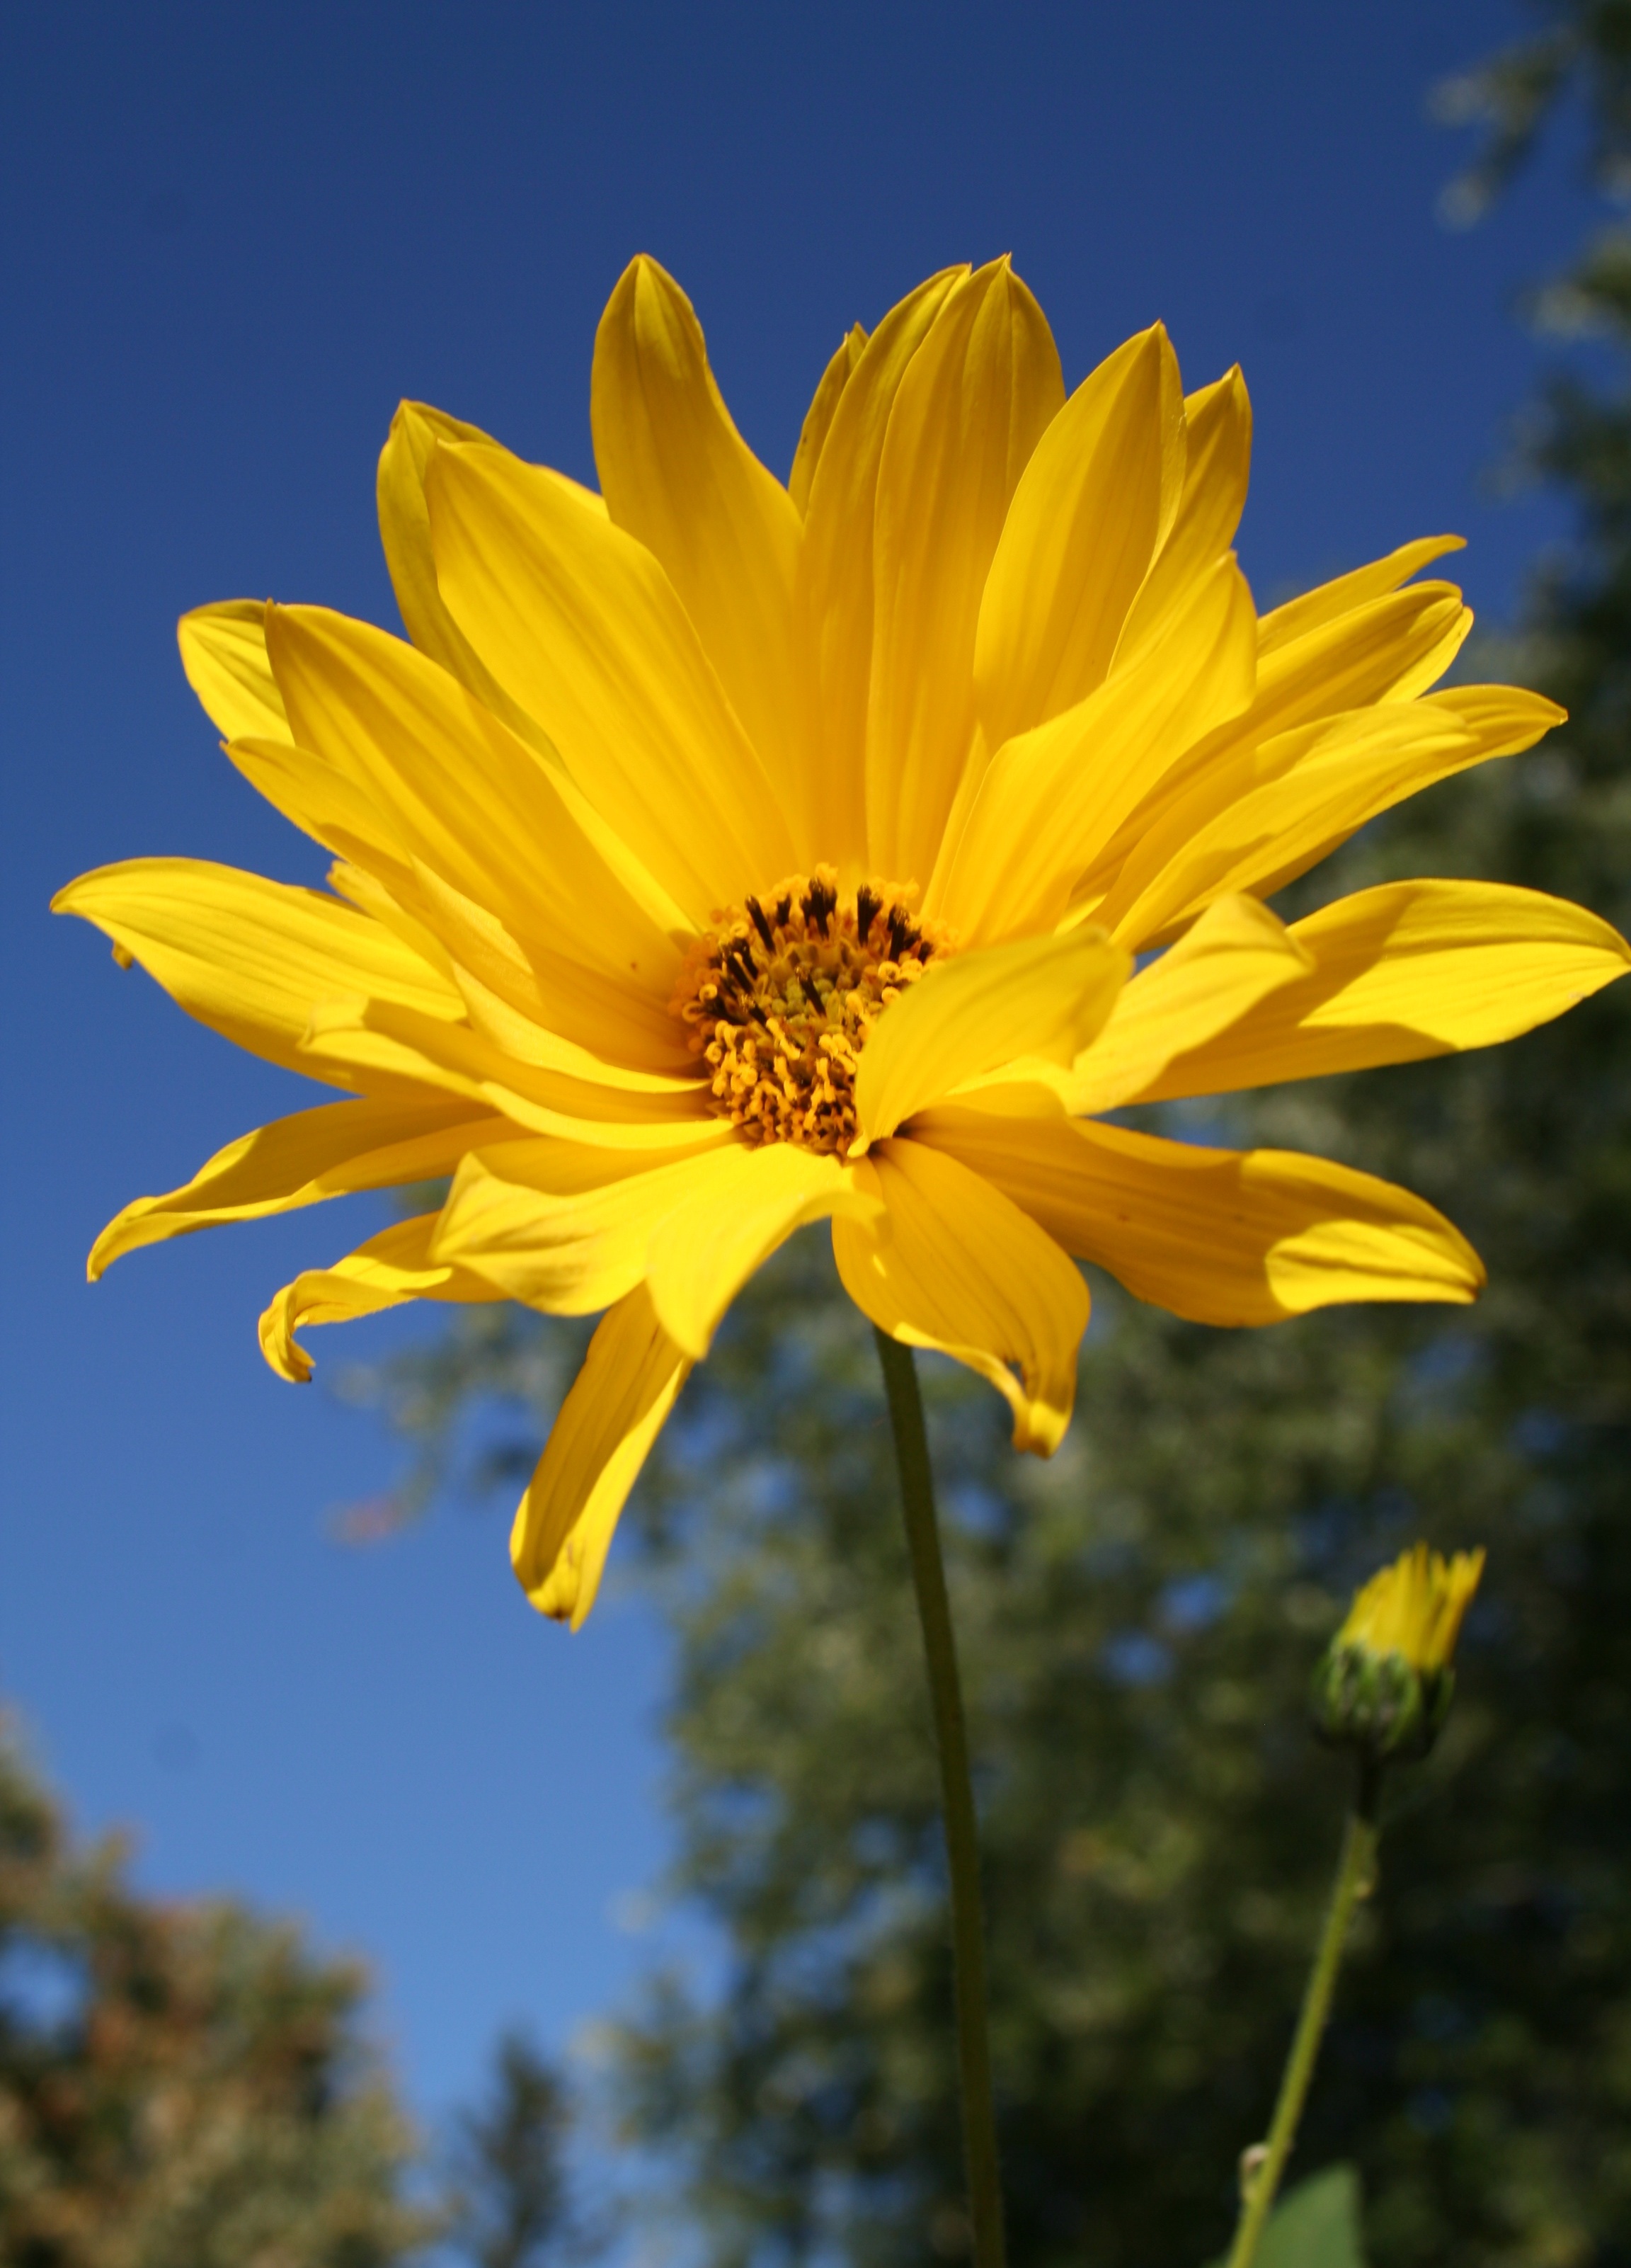
nature, plant, field, meadow, sunlight, flower, petal, floral, botany, yellow, flora, sunflower, wildflower, perennials, macro photography, flowering plant, daisy family, plant stem, land plant, woodland sunflower, helianthus divaricatus, woodland flower